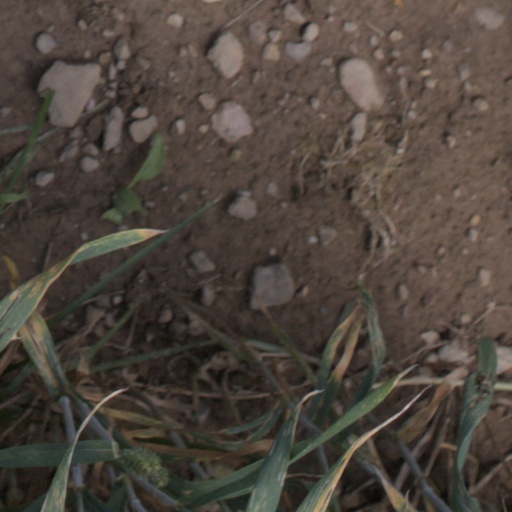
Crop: wheat